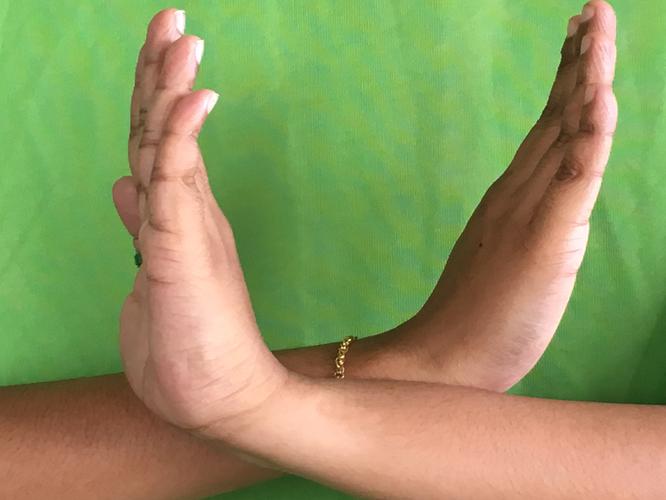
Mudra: Swastikam
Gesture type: double_hand